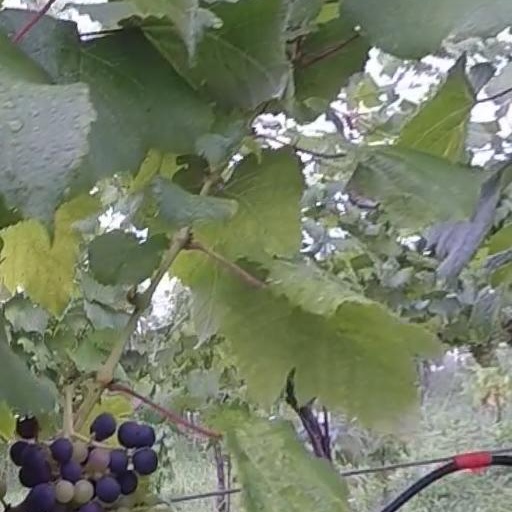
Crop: grape